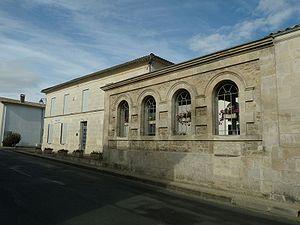
mairie d'Epargnes (17), France
Épargnes est une commune du Sud-Ouest de la France, située dans le département de la Charente-Maritime.